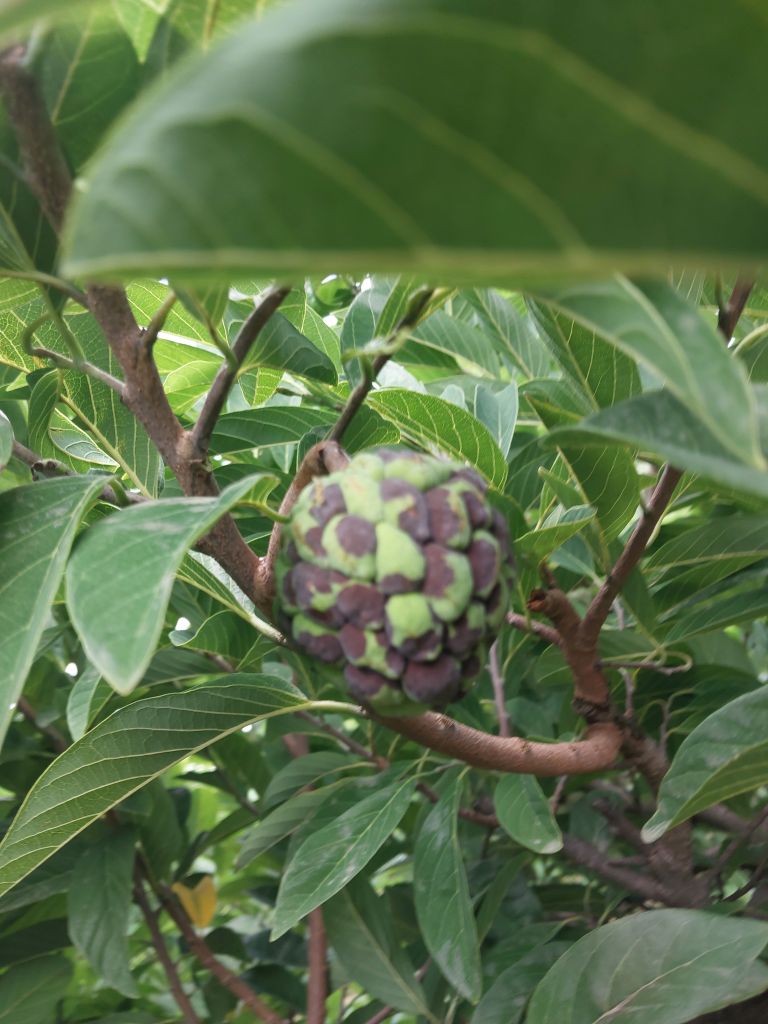
Disease label: Diplodia Rot